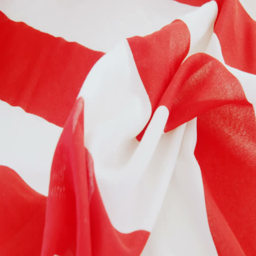
close - up of visa on a flag